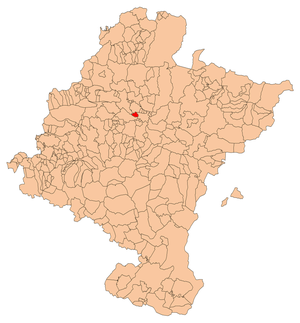
Orkoien en basque est un village et une municipalité de la Communauté forale de Navarre, au nord de l'Espagne.